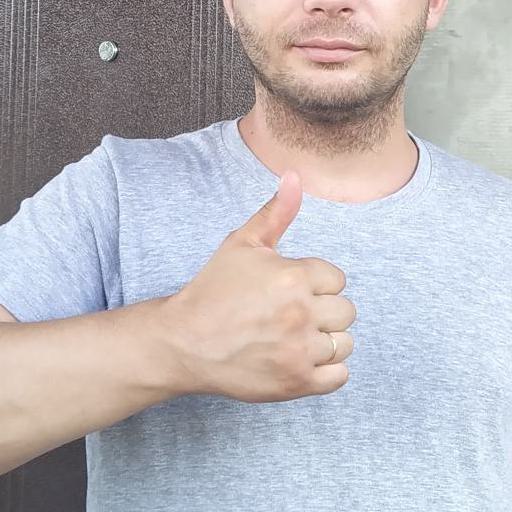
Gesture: like